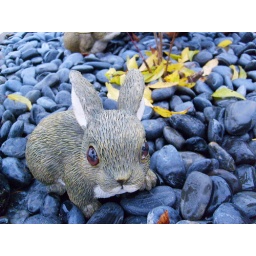
A bunny figurine sitting in a rock bed, accompanied by fallen leaves of autumn.